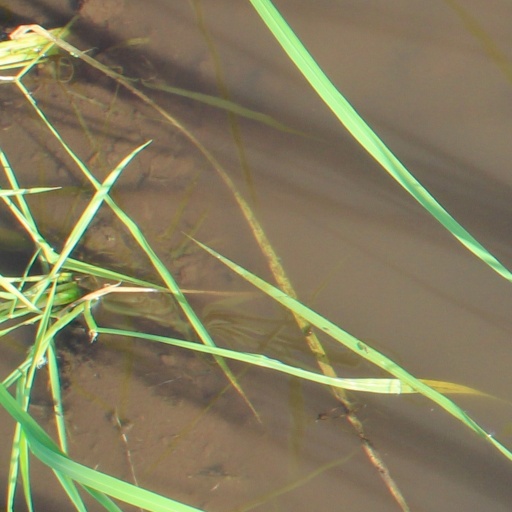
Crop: rice